Ascyltus pterygodes

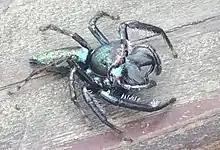
"A. pterygodes" photographed in Maui, HI

Many found specimens of "A. pterygodes" have been found in the Laupāhoehoe area. This area includes forests composed of ‘ohi‘a and koa. These forests are wet and mountainous regions with some being poorly drained portions. Due to this, they contain wet grasslands and small montane lakes with numerous streams running throughout the forests.